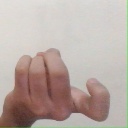
अक्षर: ज